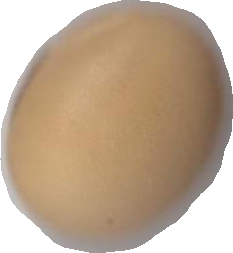
Variety: Anjasmoro